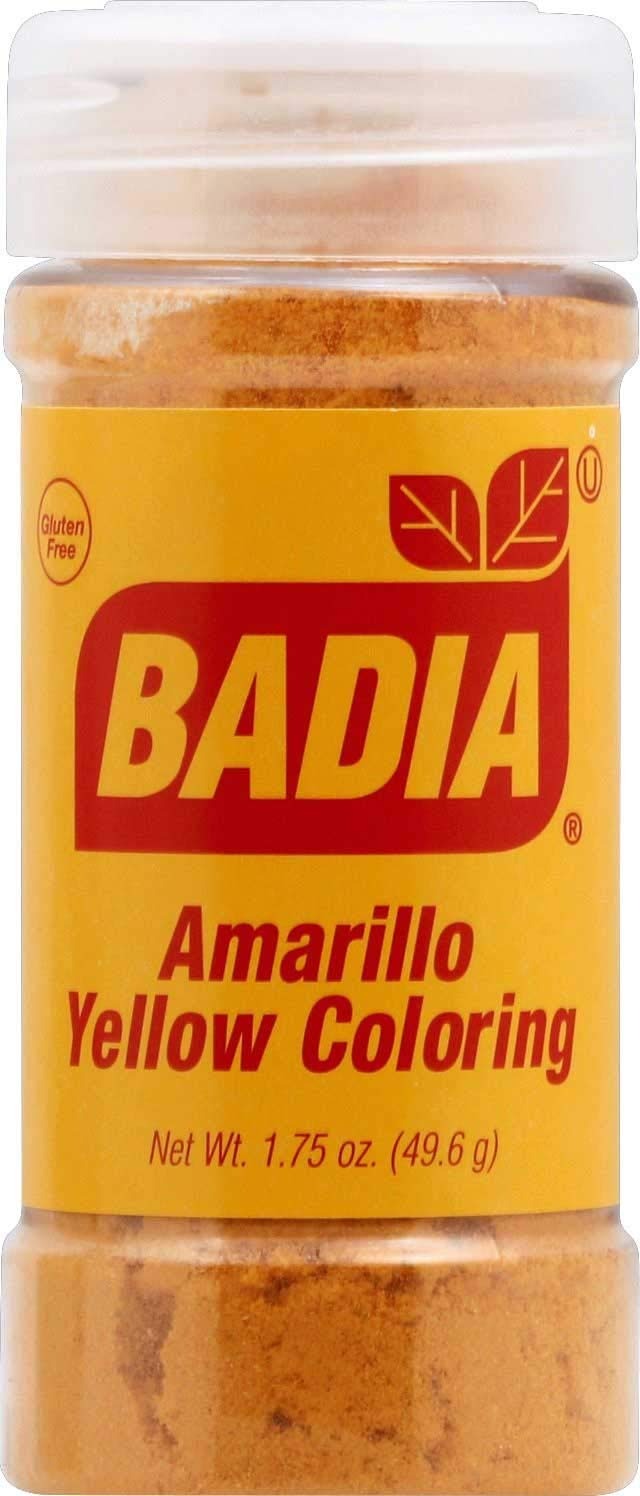
Item Name: Badia Amarillo Standard Yellow Coloring, 1.75 Ounce - 8 per case.
Bullet Point: Badia Yellow Coloring, Gluten Free, Kosher, 1.75 Ounces (Pack Of 8)
Value: 14.0
Unit: Ounce

Price: 18.99